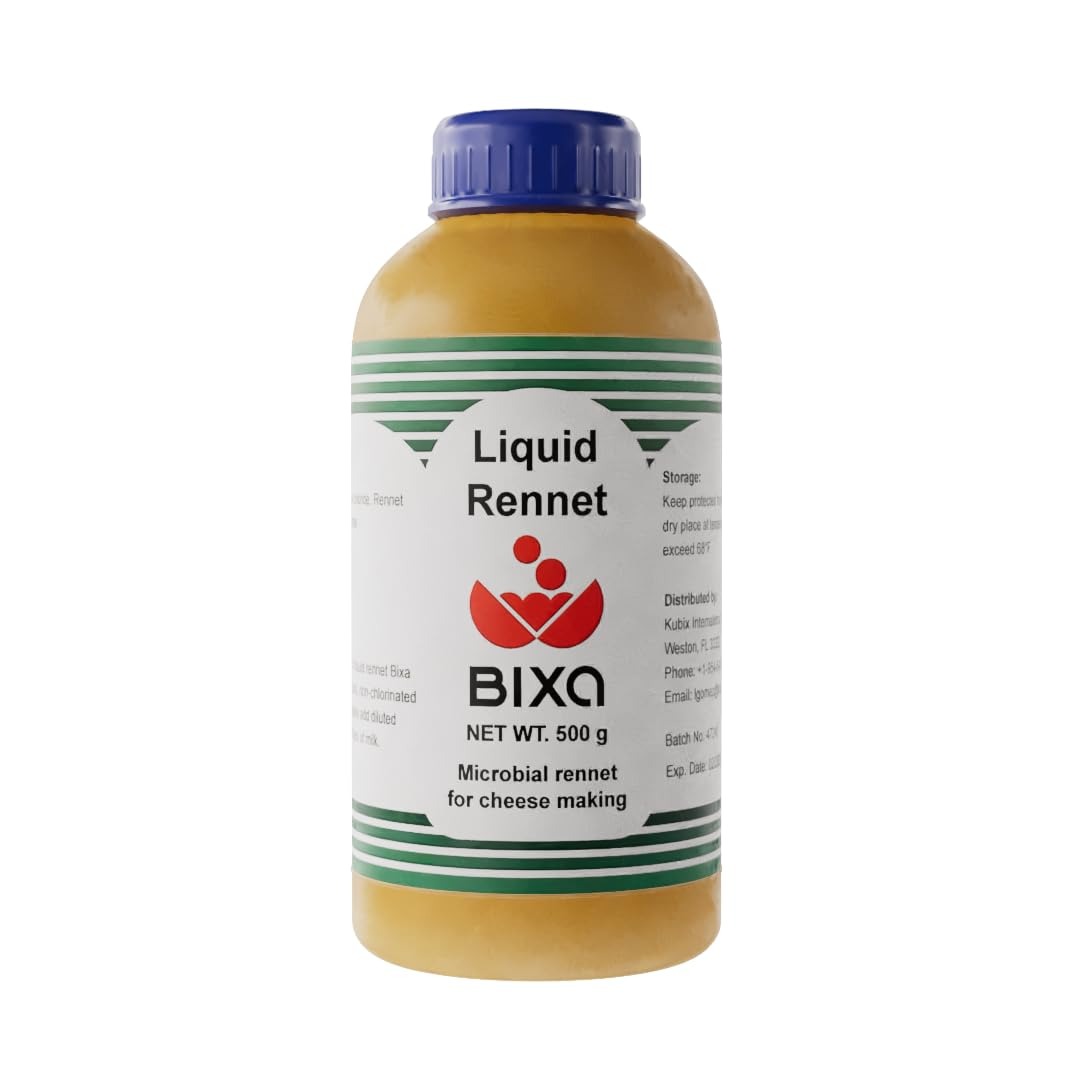
Item Name: Bixa Liquid Microbial Rennet For Cheese Making | Vegetarian | Milk Coagulant | Non GMO | CUAJO BIXA LIQUIDO | CUAJO PARA QUESO | 16.9 fl oz (Pack of 1, 17, Fl Oz)
Bullet Point 1: Simple and straightforward application for both beginners and experienced cheesemakers. This microbial rennet is ideal for making cheese at home or in a factory.
Bullet Point 2: Non GMO, gluten free, cruelty free, and vegan. Does not contain common allergens like gluten, soy, or nuts.
Bullet Point 3: Extracted from a pure stain of Rhizomucor Miehei. Our product has zero animal products involved.
Bullet Point 4: Dosage is 6-8 cc for every 100 liters of milk and can make up to 2,400 pounds of cheese
Bullet Point 5: Dedicated customer service available for assistance and inquiries.
Product Description: Bixa Microbial Liquid Rennet is used in the coagulation of the milk for the manufacture of all types of fresh cheeses in a factory or at home. Non-GMO and vegetarian Rennet. Liquid strength 660 IMCU/ml. Up to 2,400 pounds of cheese. Cuajo liquido Bixa
Value: 17.63
Unit: Ounce

Price: 37.5